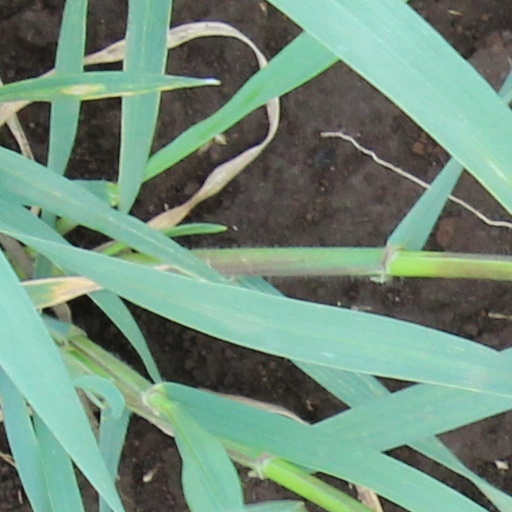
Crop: wheat